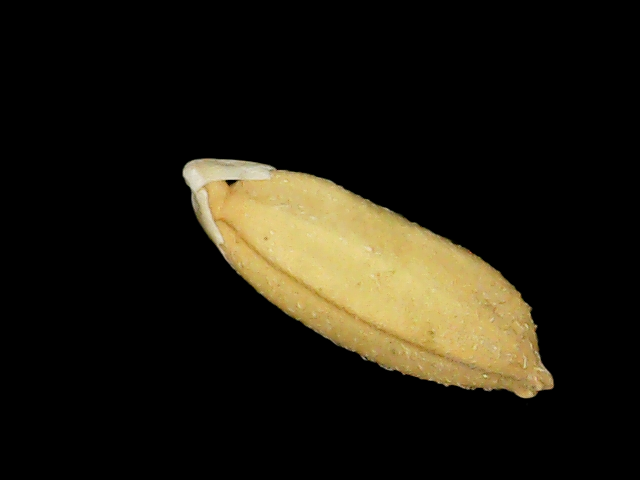
Rice variety: Binadhan10